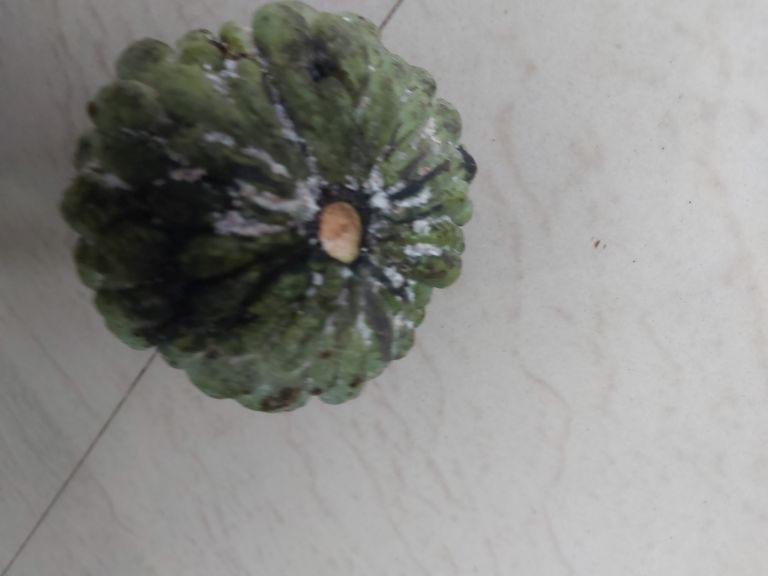
Disease label: Athracnose